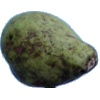
Label: pear_stone